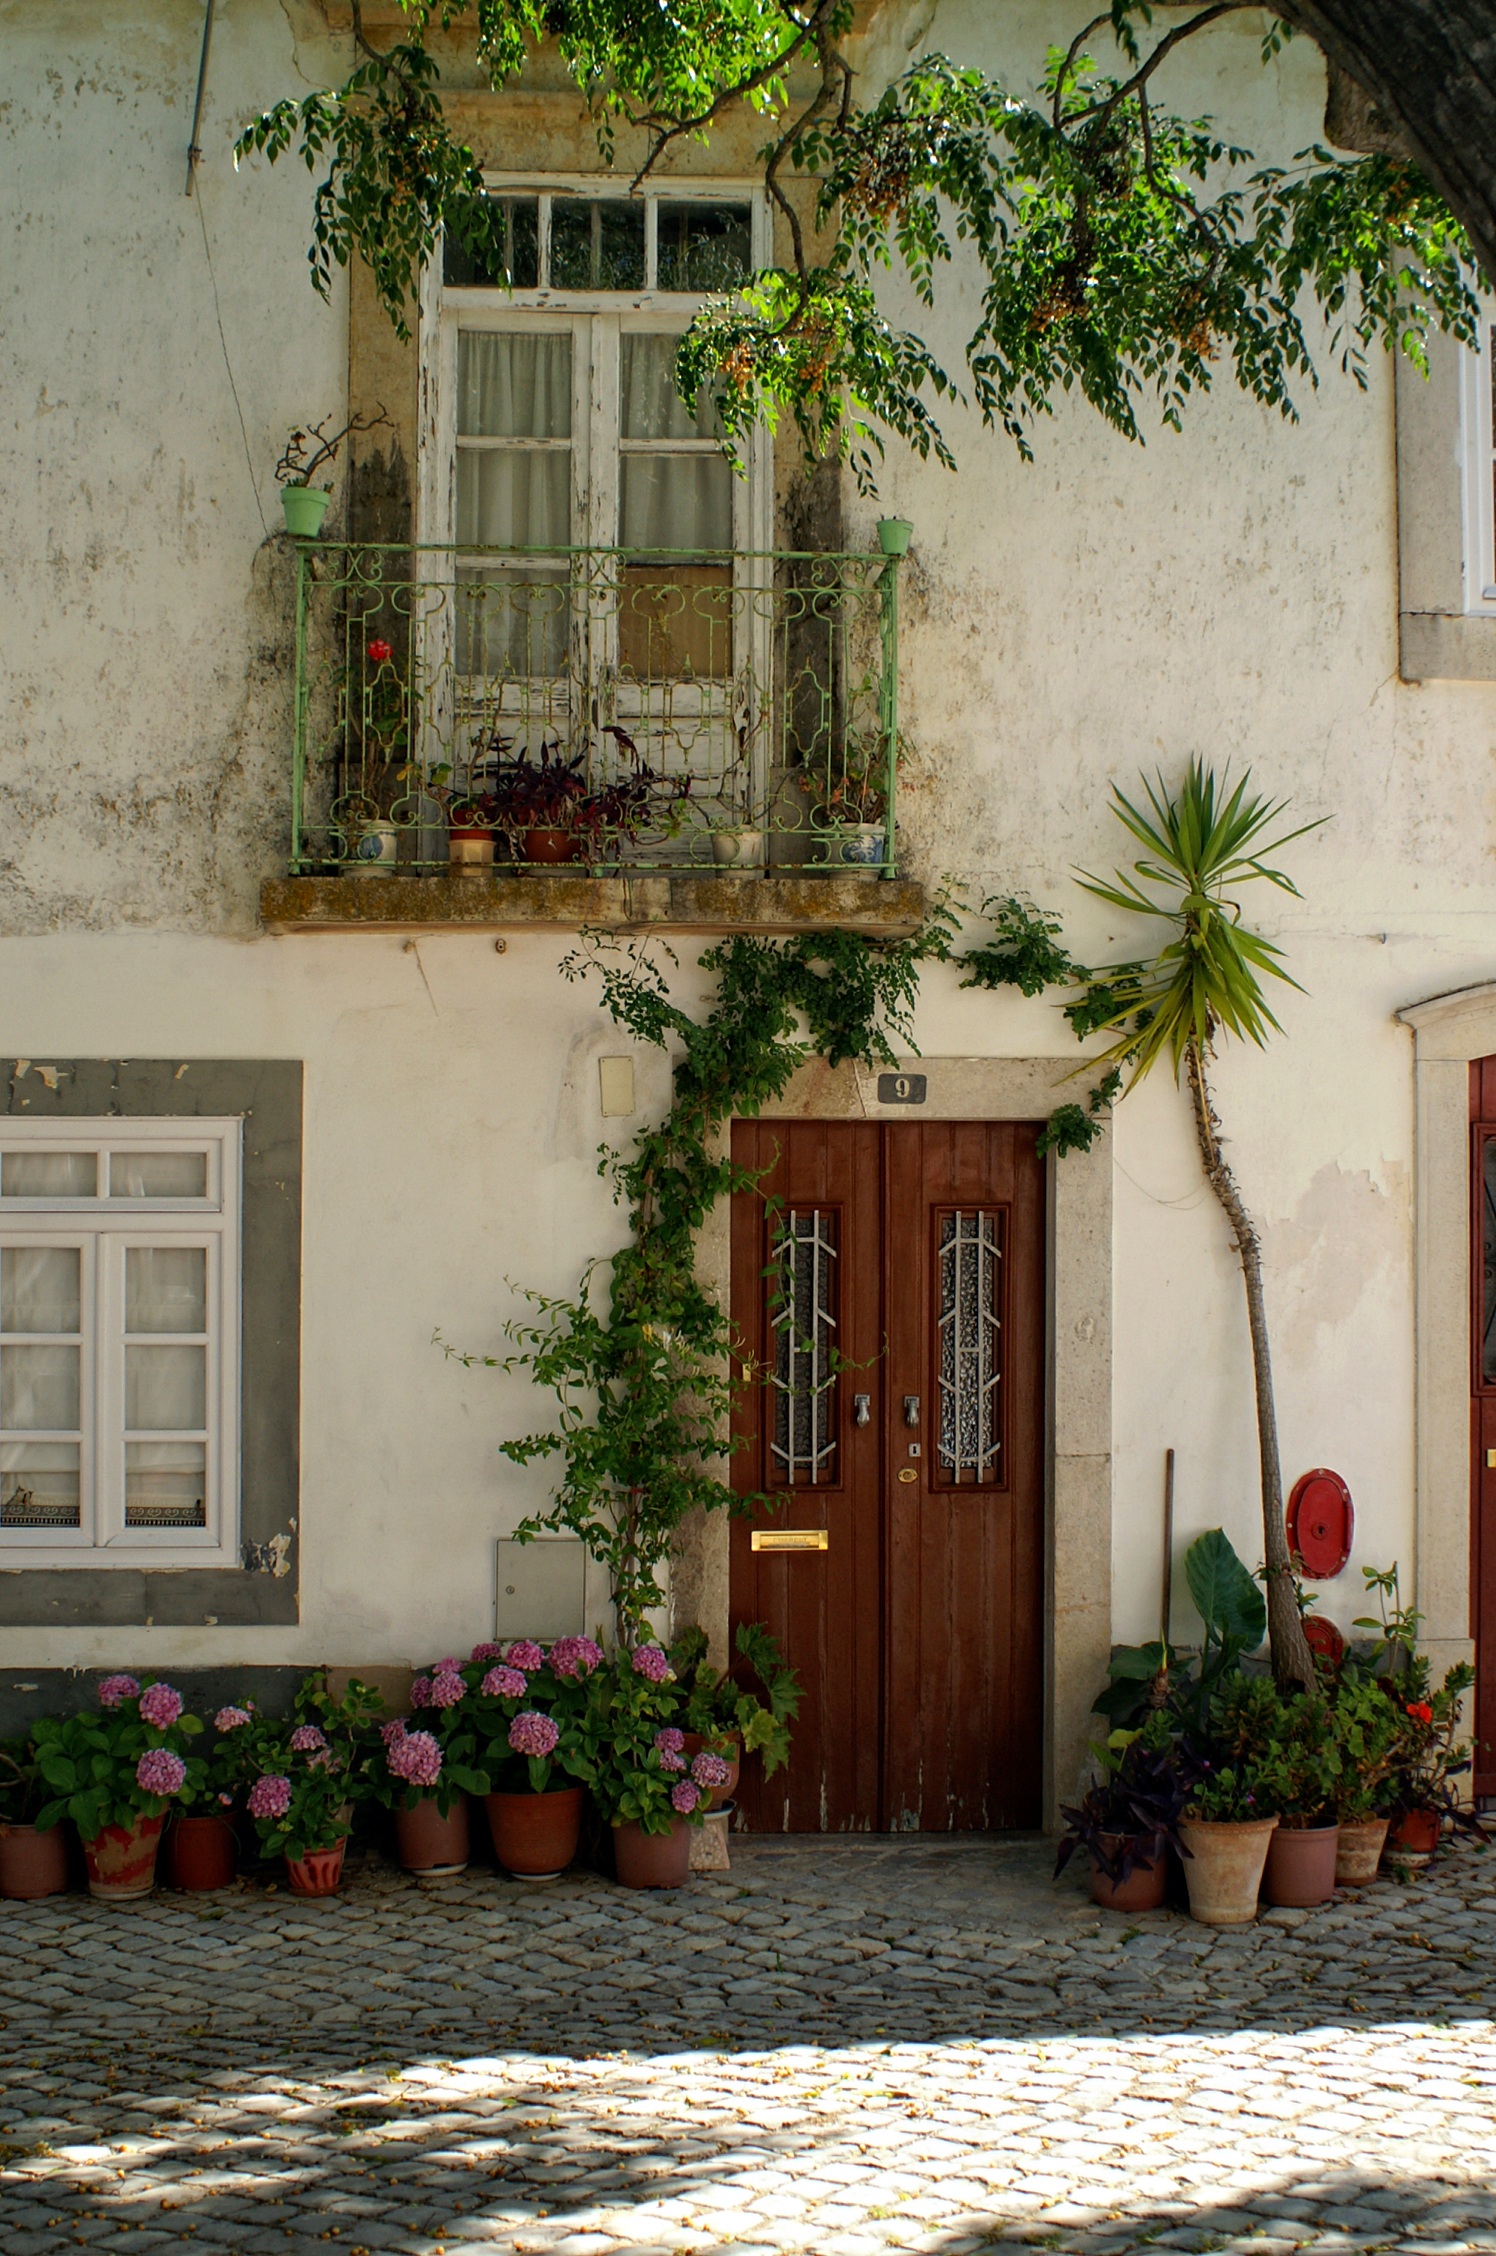
plant, house, flower, window, home, wall, porch, balcony, decoration, cottage, facade, garden, door, courtyard, portugal, estate, yard, hacienda, home front, housewife, hausdeko